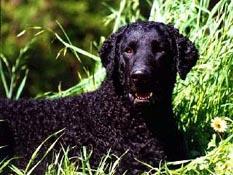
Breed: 202-n000028-curly_coated_retriever